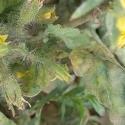
Crop: Tomato
Condition: virosis-d